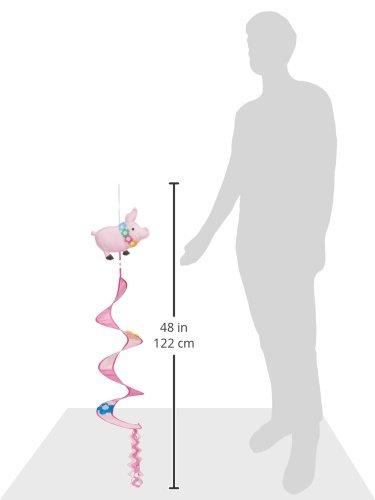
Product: Luau Pig Wind-Spinner Party Accessory (1 count) (1/Pkg)
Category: Toys & Games | Sports & Outdoor Play | Kites & Wind Spinners | Wind Spinners
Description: Wind Decorations for festive occasions.
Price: $3.25
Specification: ProductDimensions:11.5x9x1inches|ItemWeight:0.16ounces|ShippingWeight:1.6ounces(Viewshippingratesandpolicies)|Department:unisex-child|Manufacturer:TheBeistleCompany|ASIN:B007H0SOPY|DomesticShipping:ItemcanbeshippedwithinU.S.|InternationalShipping:ThisitemcanbeshippedtoselectcountriesoutsideoftheU.S.LearnMore|Itemmodelnumber:50747|DatefirstlistedonAmazon:December5,2011